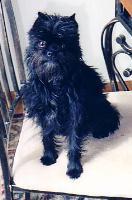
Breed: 200-n000012-affenpinscher